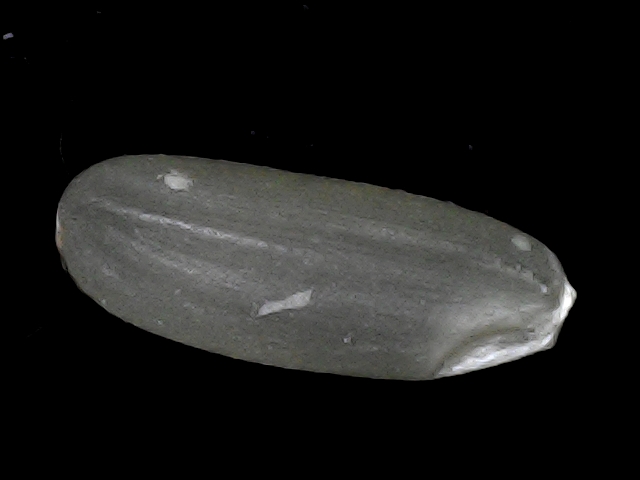
Rice variety: BD30